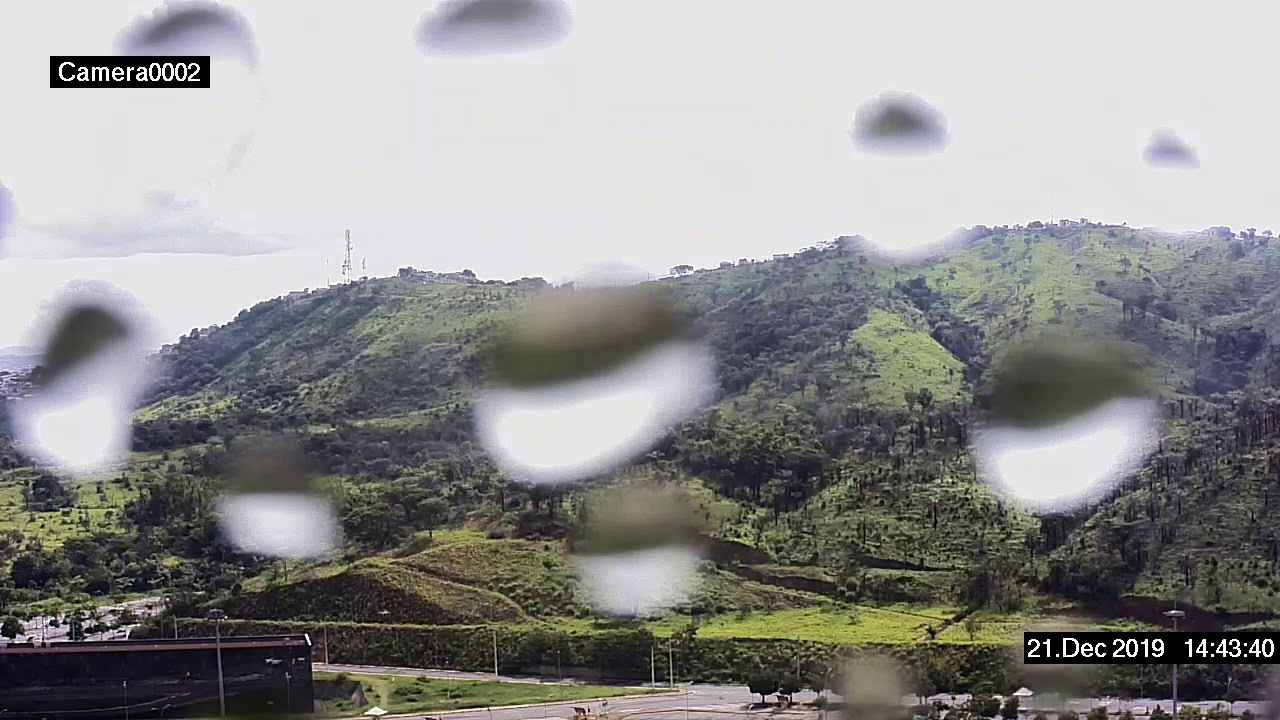
Fire: no
Smoke: no